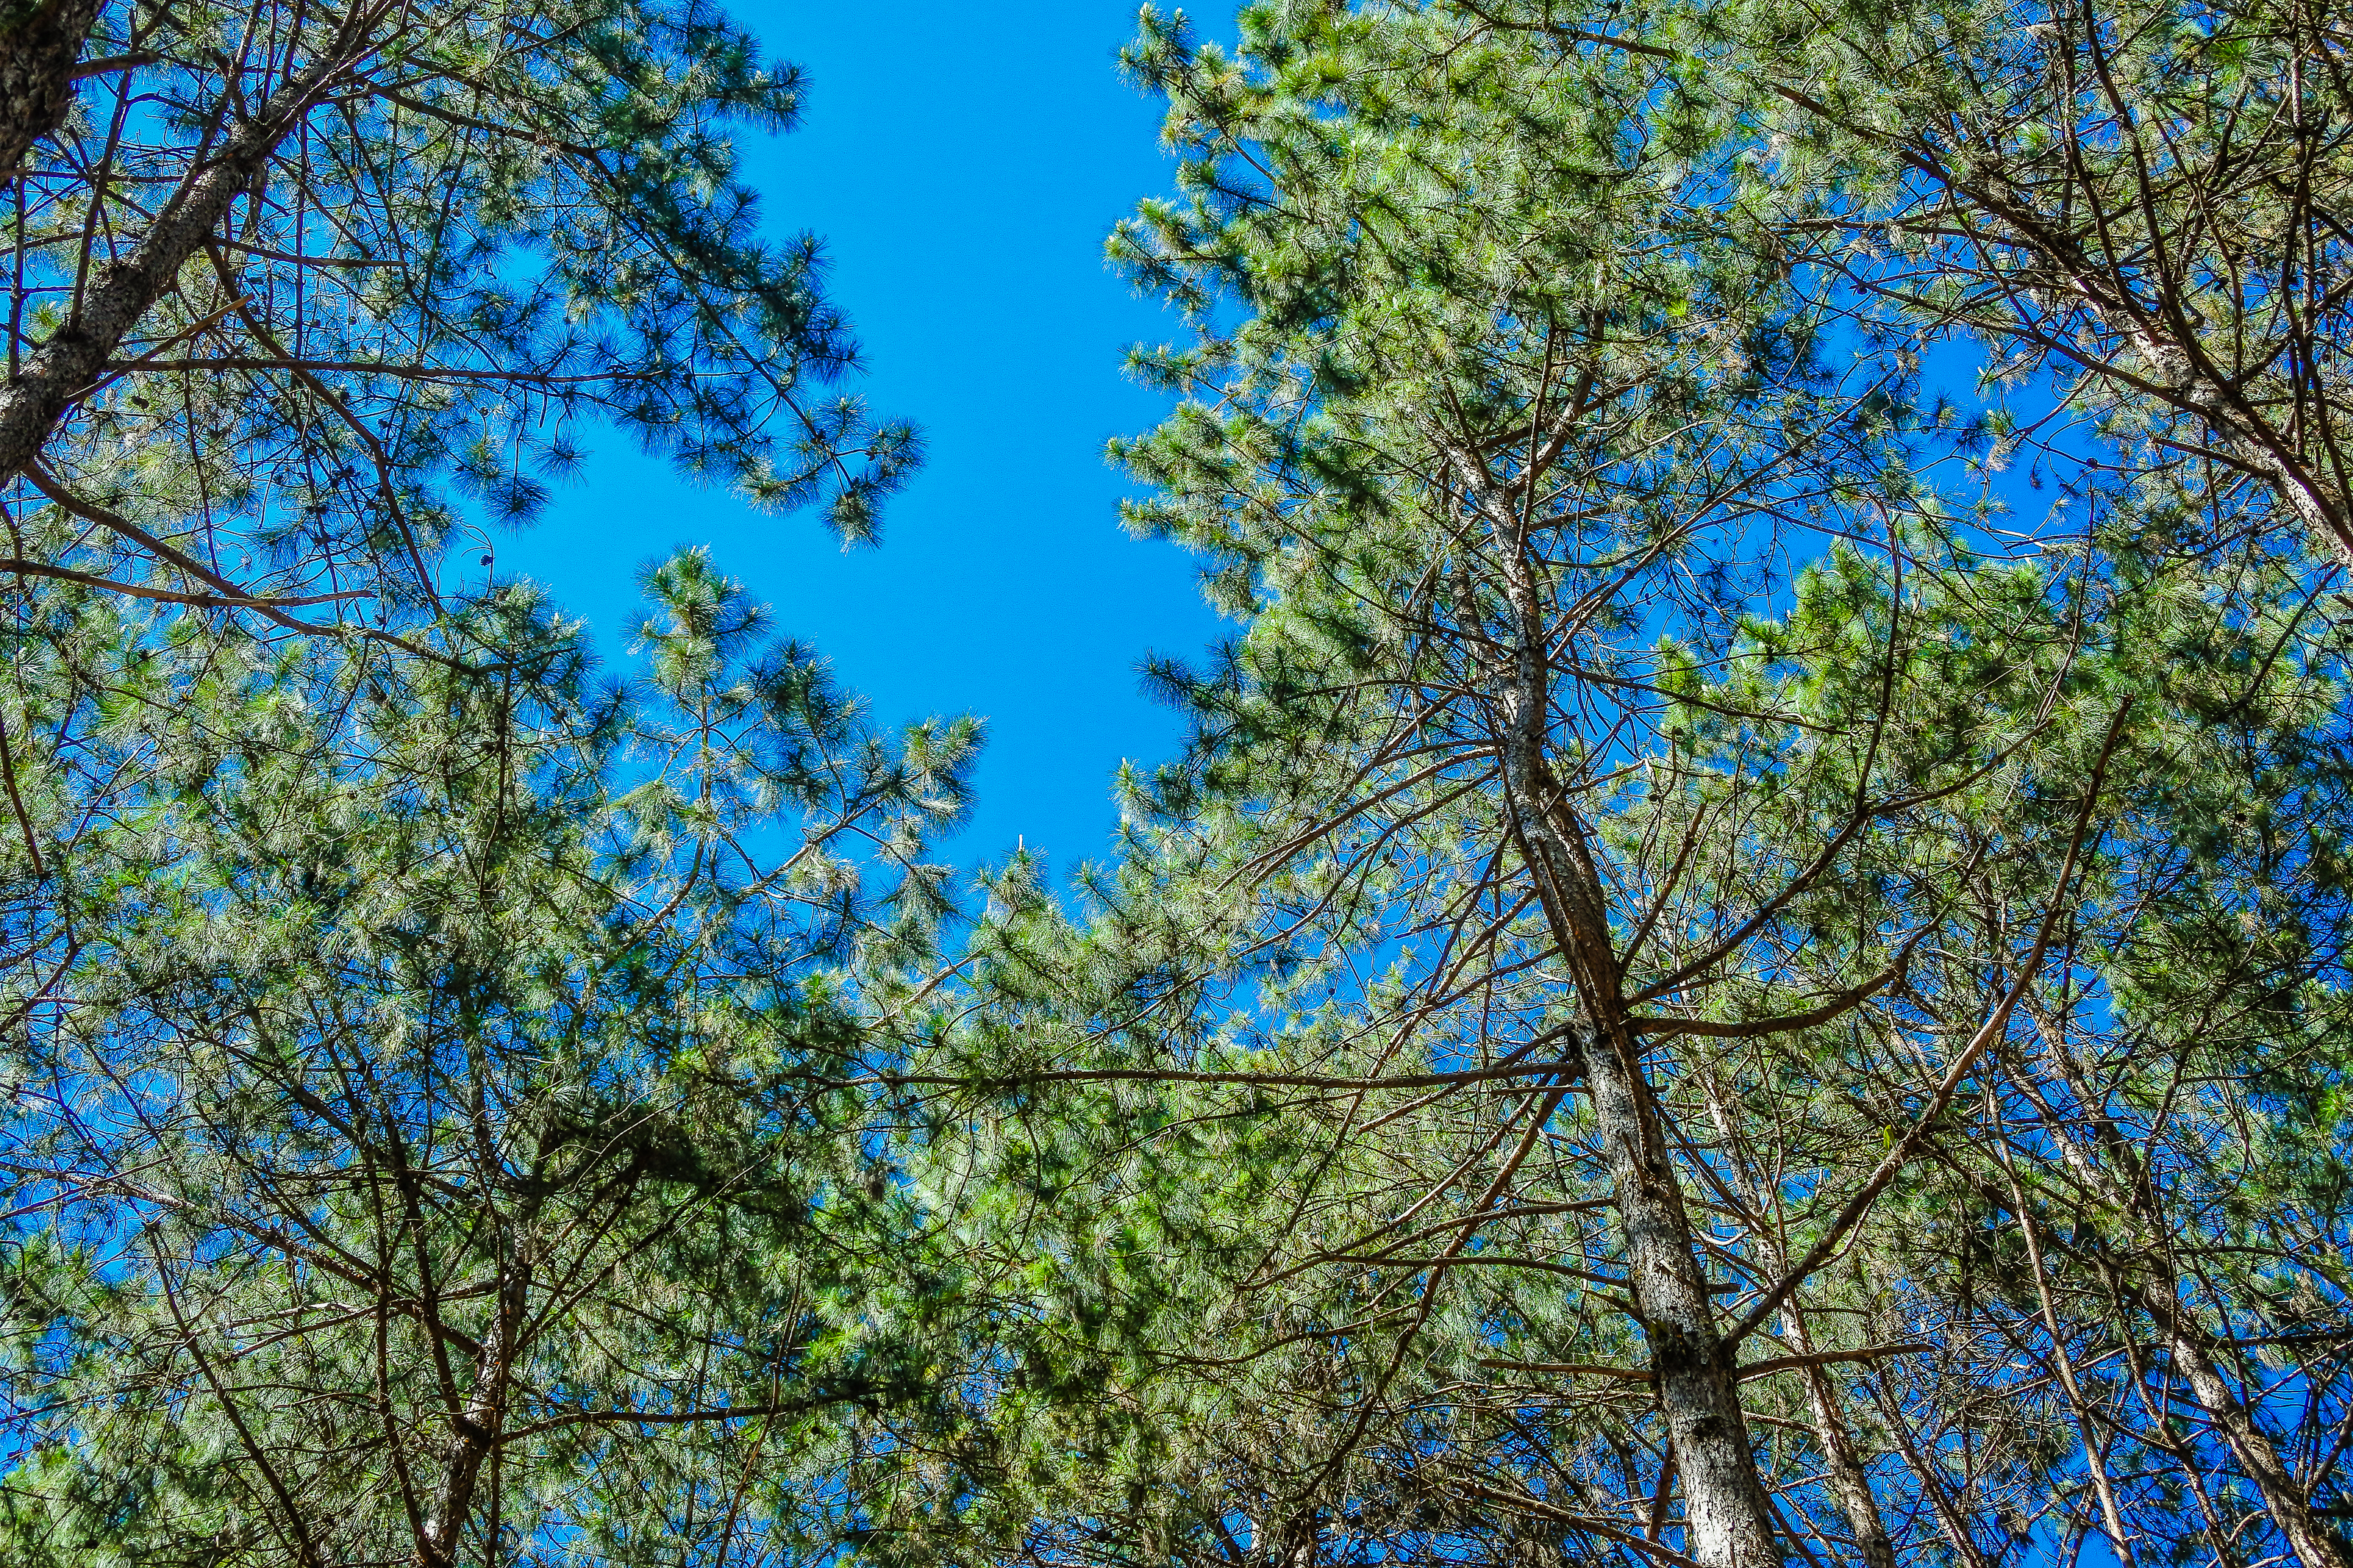
shadow, pang ung, beautiful, view, thailand, golden, maehongson, landmark, sunny, journey, natural, tree, water, camp, sunbeam, daylight, light, background, pangung, lake, fog, tent, forest, pine, winter, holiday, sun, mist, summer, gold, national park, stream, grass, national, park, green, nature, relax, shine, mae hong son, orange, outdoor, sunlight, sunset, reservoir, river, evening, travel, landscape, pang oung, sky, branch, woody plant, plant, daytime, spring, leaf, biome, temperate broadleaf and mixed forest, American larch, Northern hardwood forest, woodland, trunk, deciduous